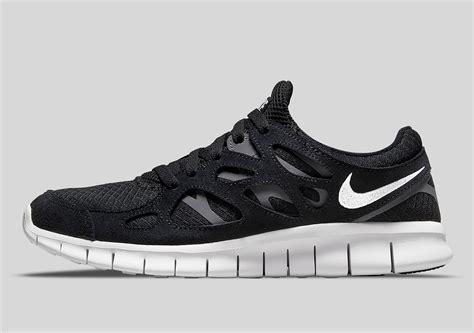
Brand: Nike
Model: Free Run 2